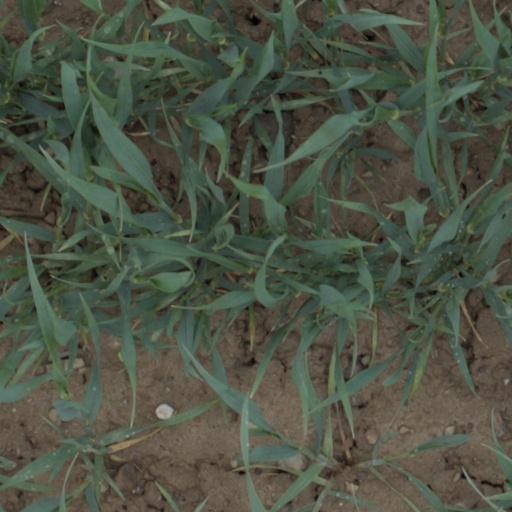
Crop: wheat